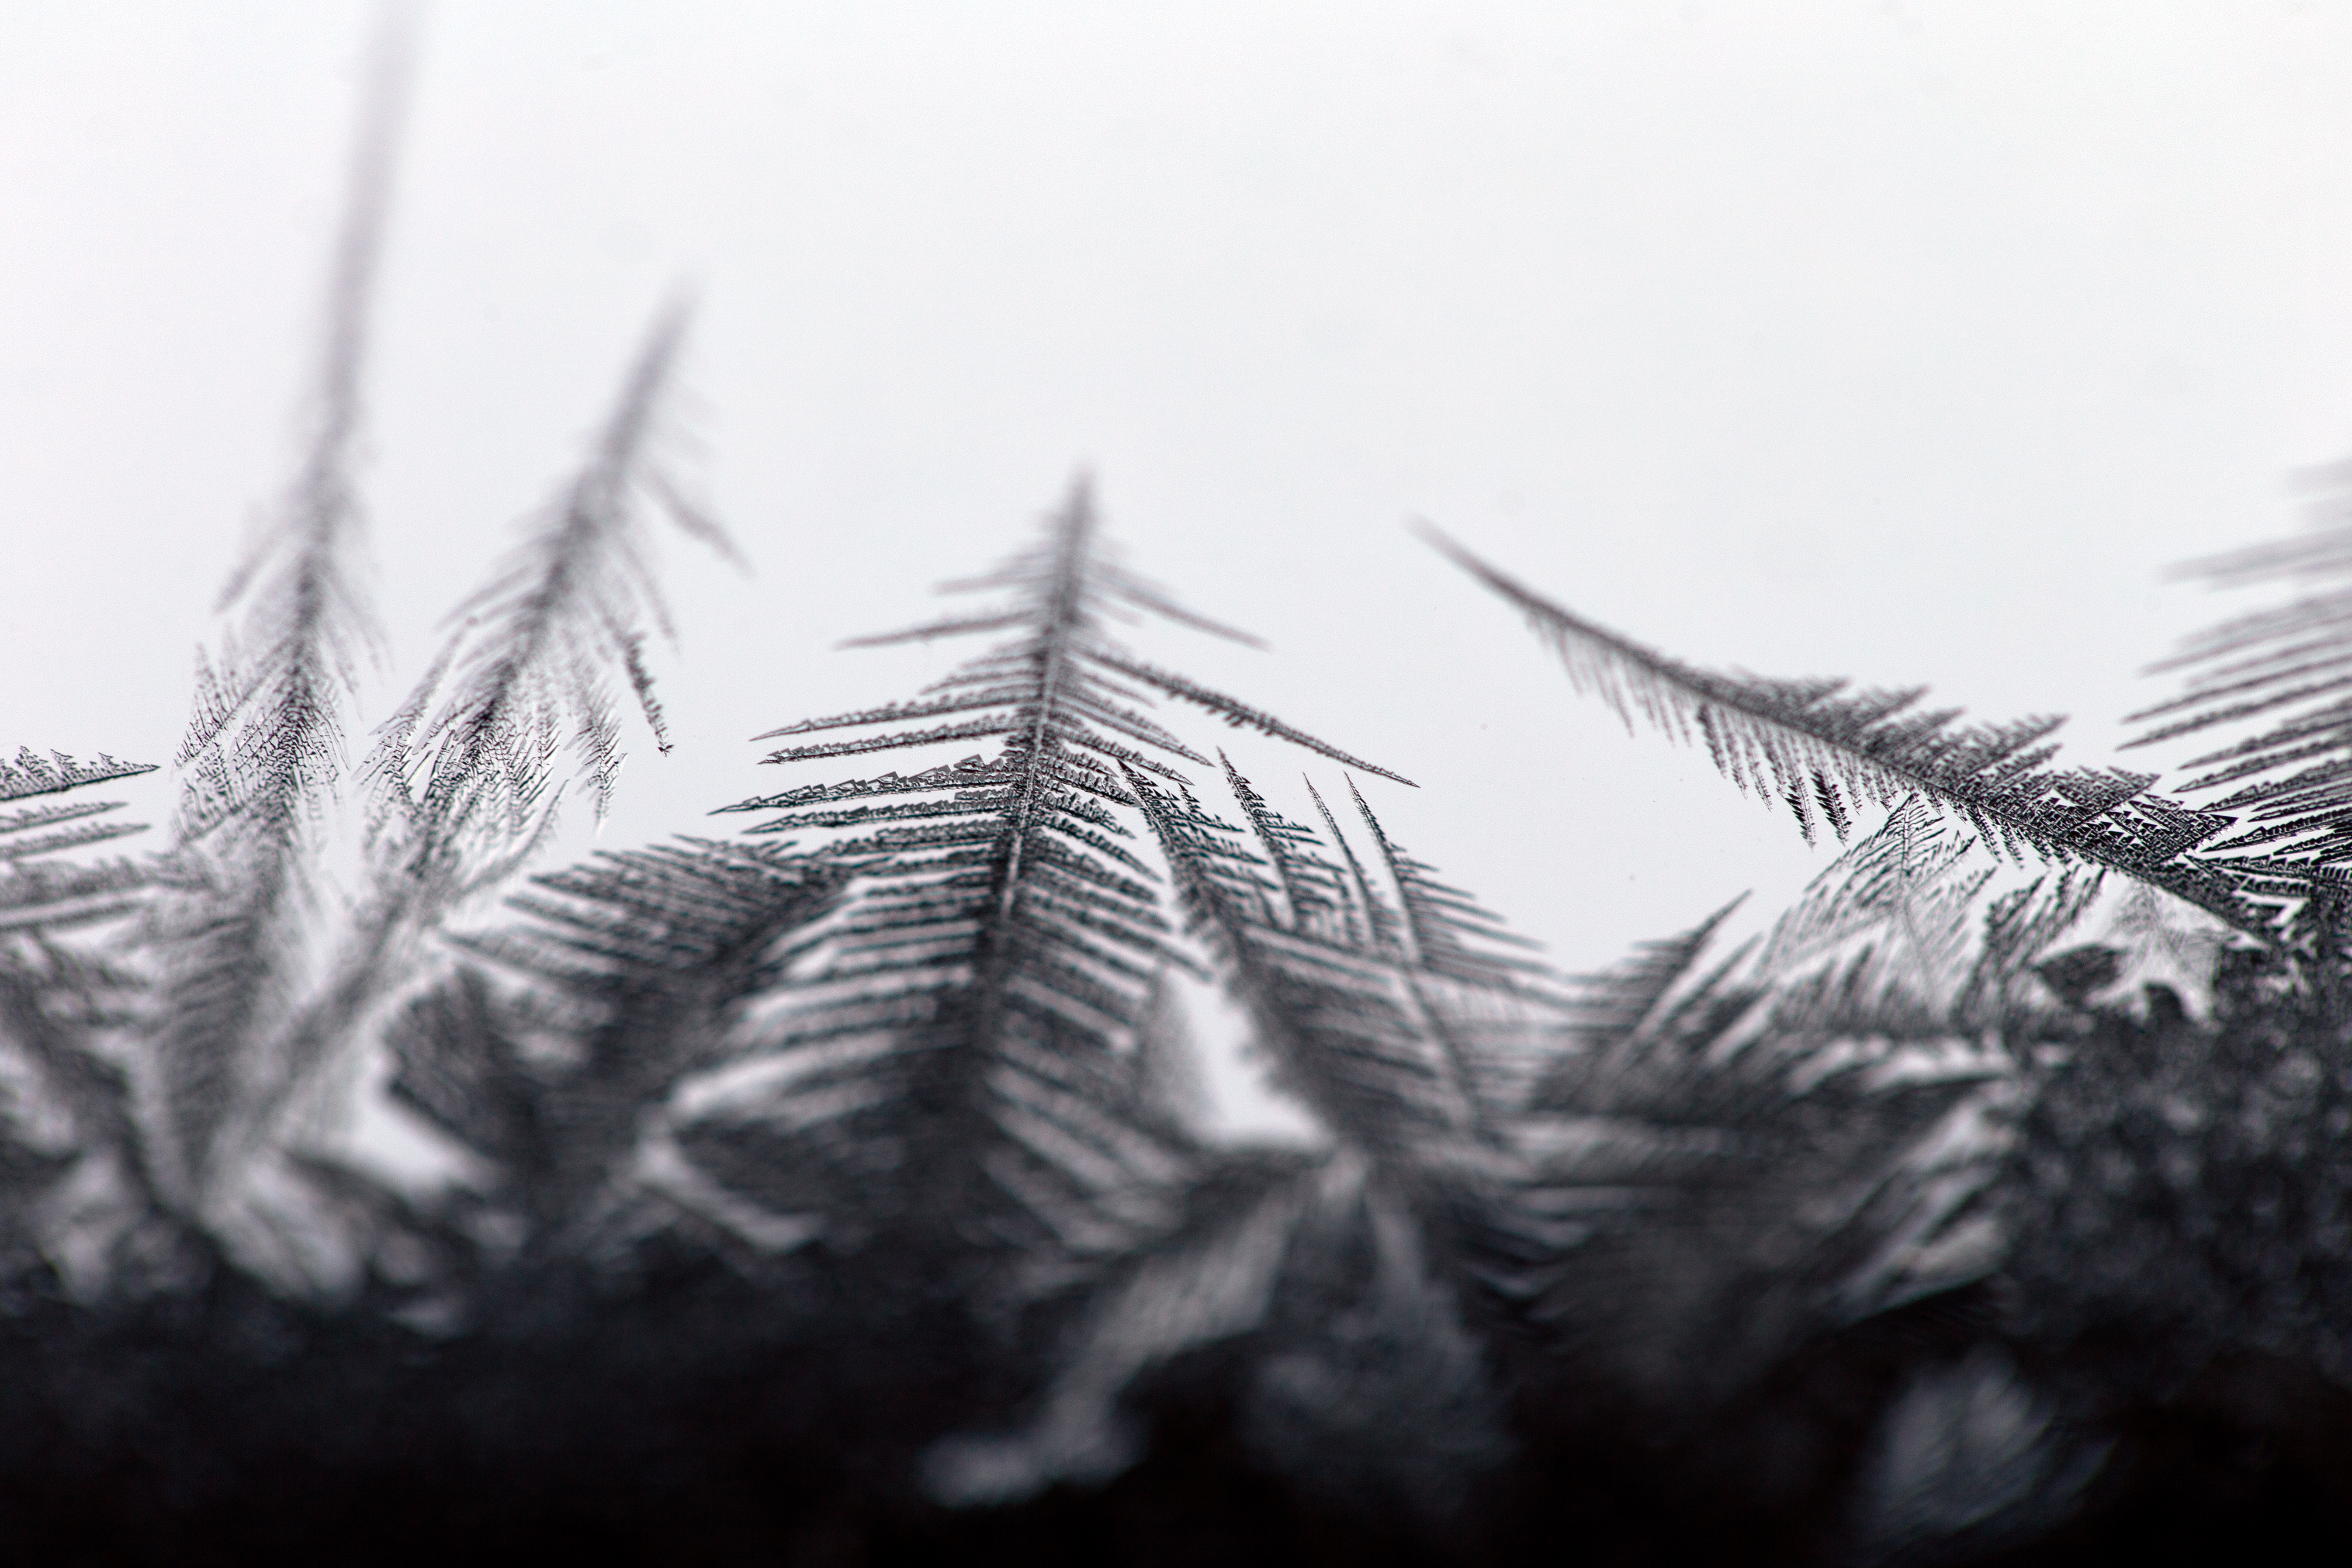
nature, sky, vegetation, black and white, monochrome, tree, atmospheric phenomenon, monochrome photography, plant, leaf, grass family, botany, close up, wind, branch, photography, palm tree, stock photography, drawing, arecales, macro photography, cloud, landscape, vascular plant, winter, fern, metal, sketch